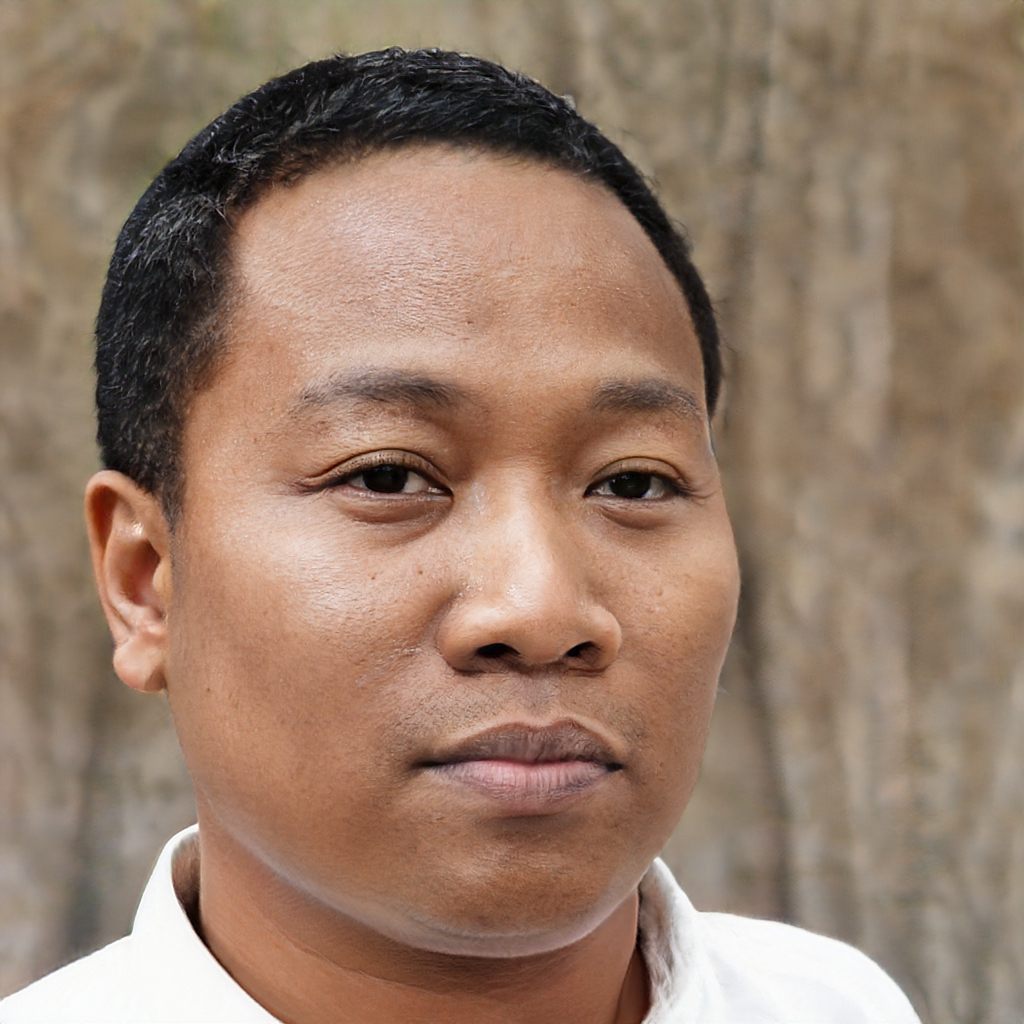
Label: Colored